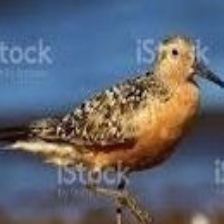
Species: RED KNOT
Scientific name: CALIDRIS CANUTUS
ImageNet parent category: red-backed_sandpiper